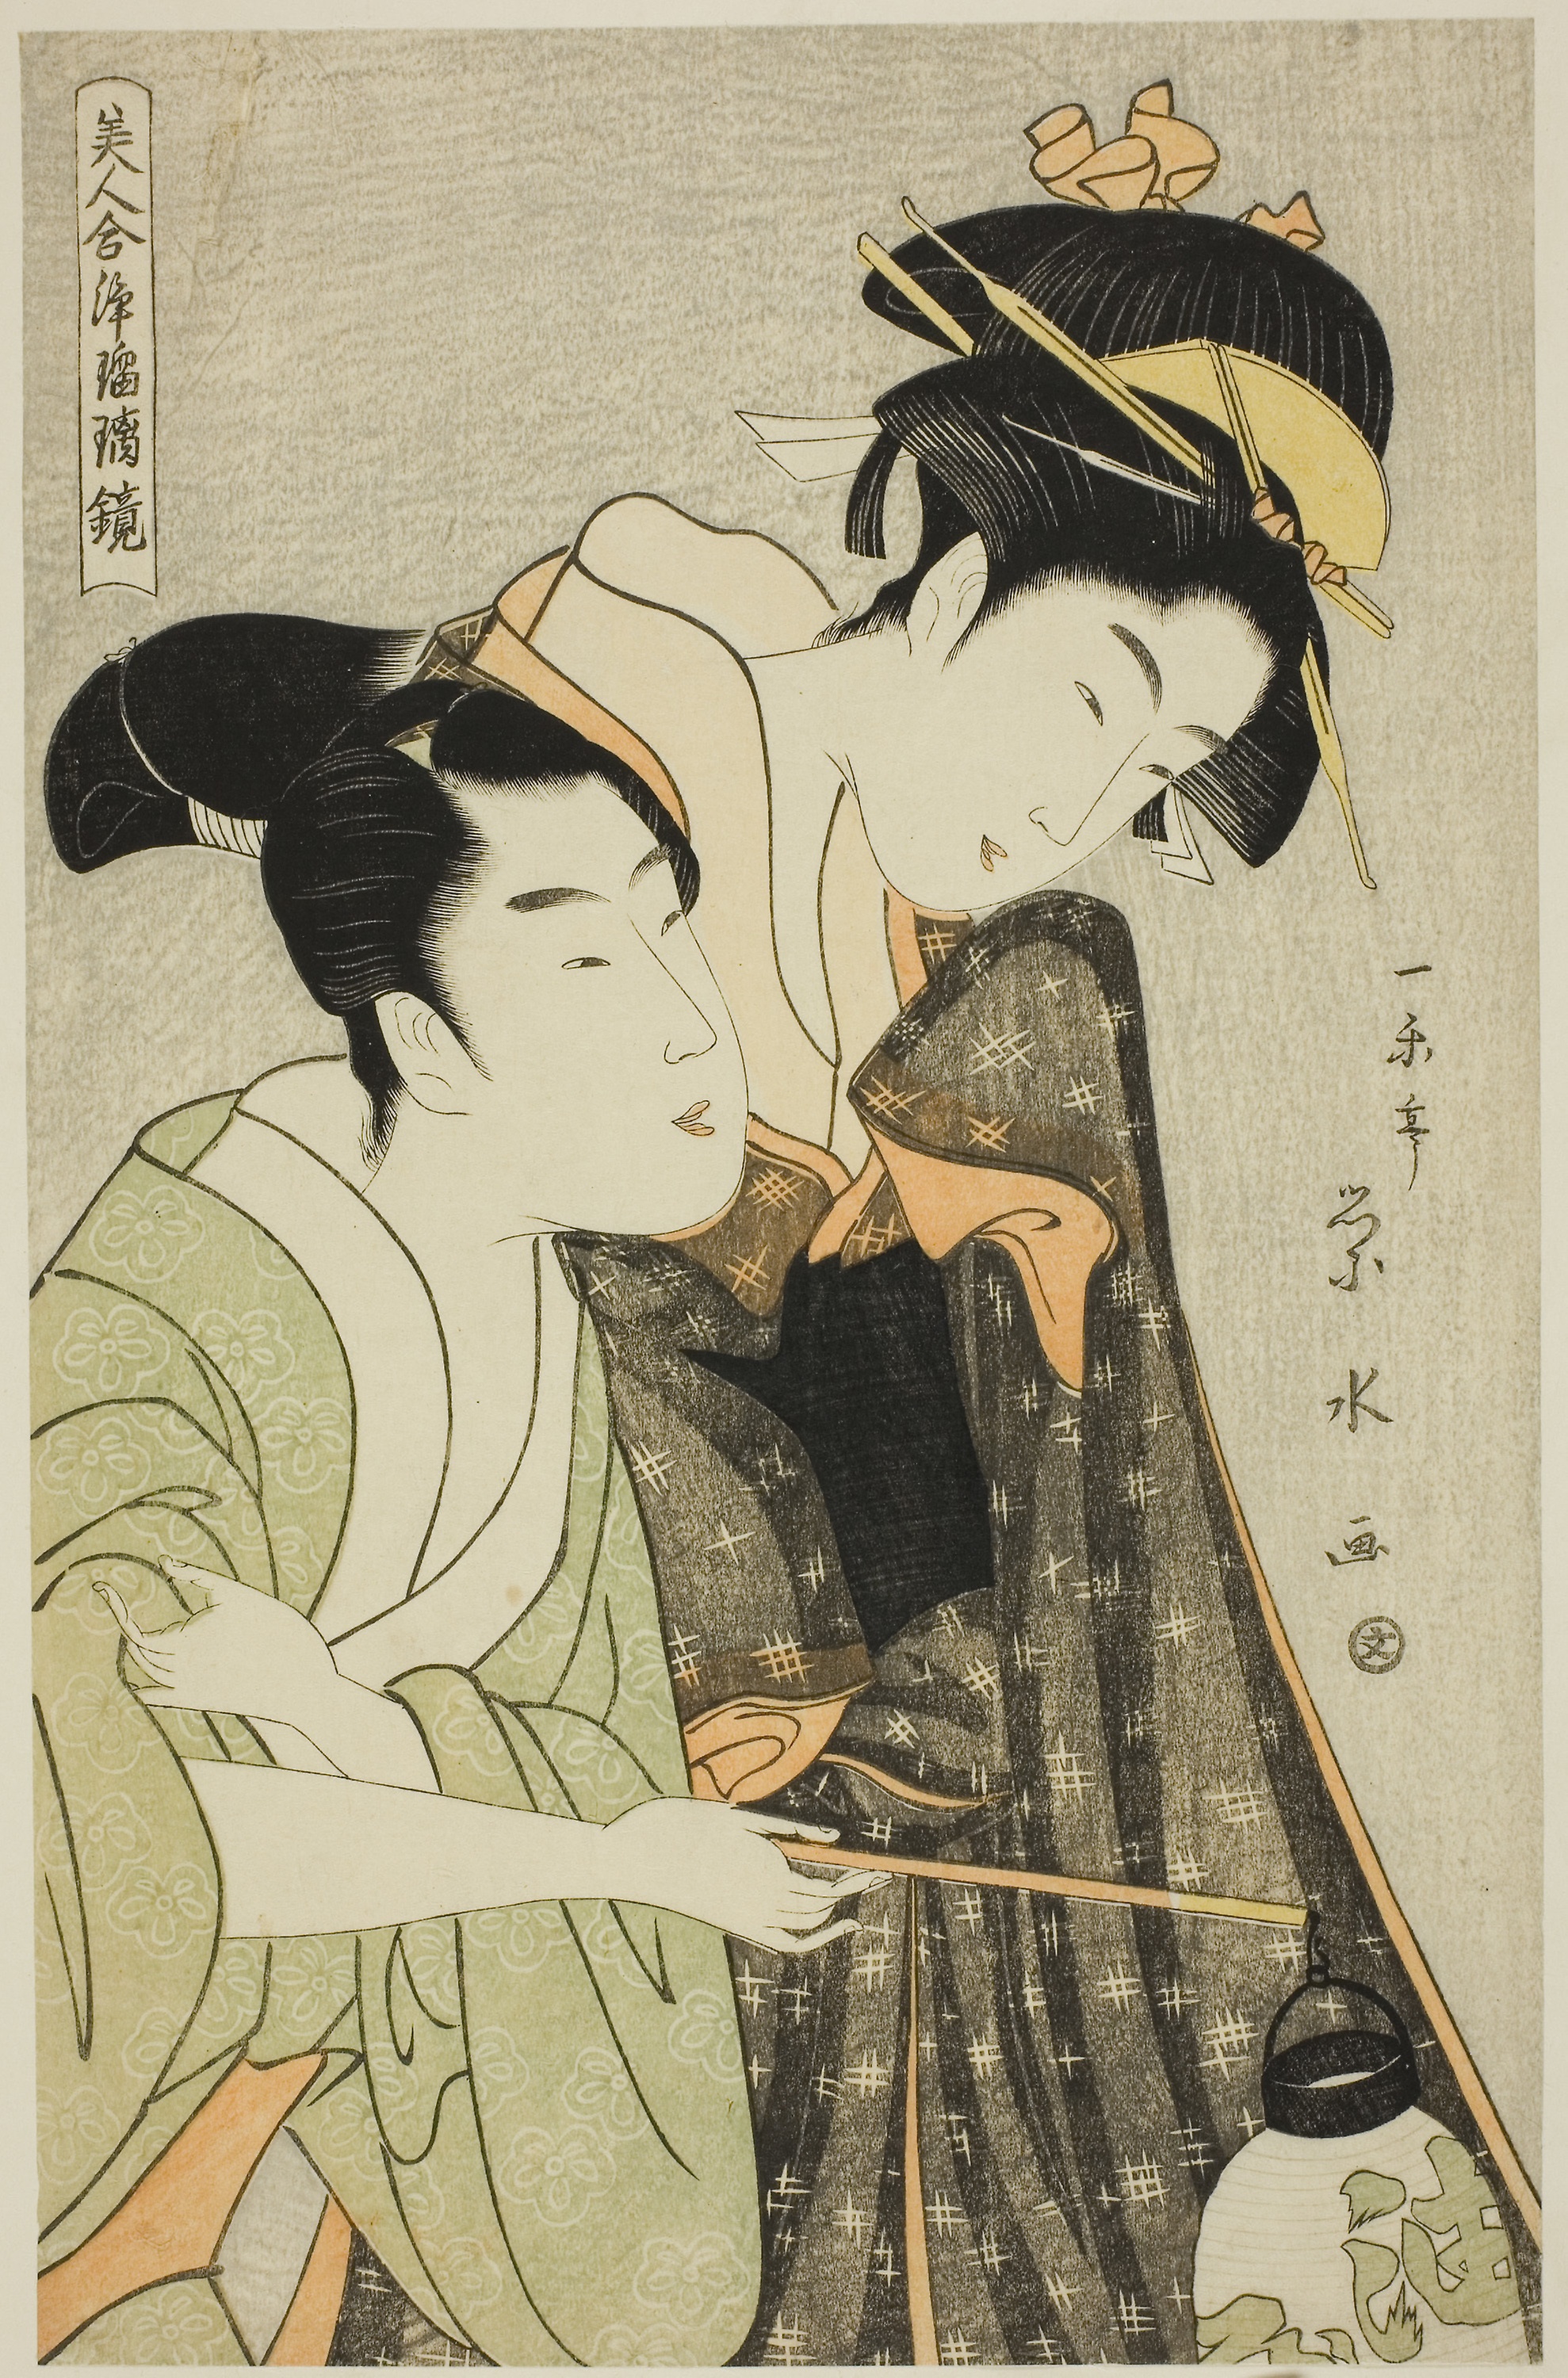
cartoon, illustration, art, interaction, fiction, black hair, fictional character